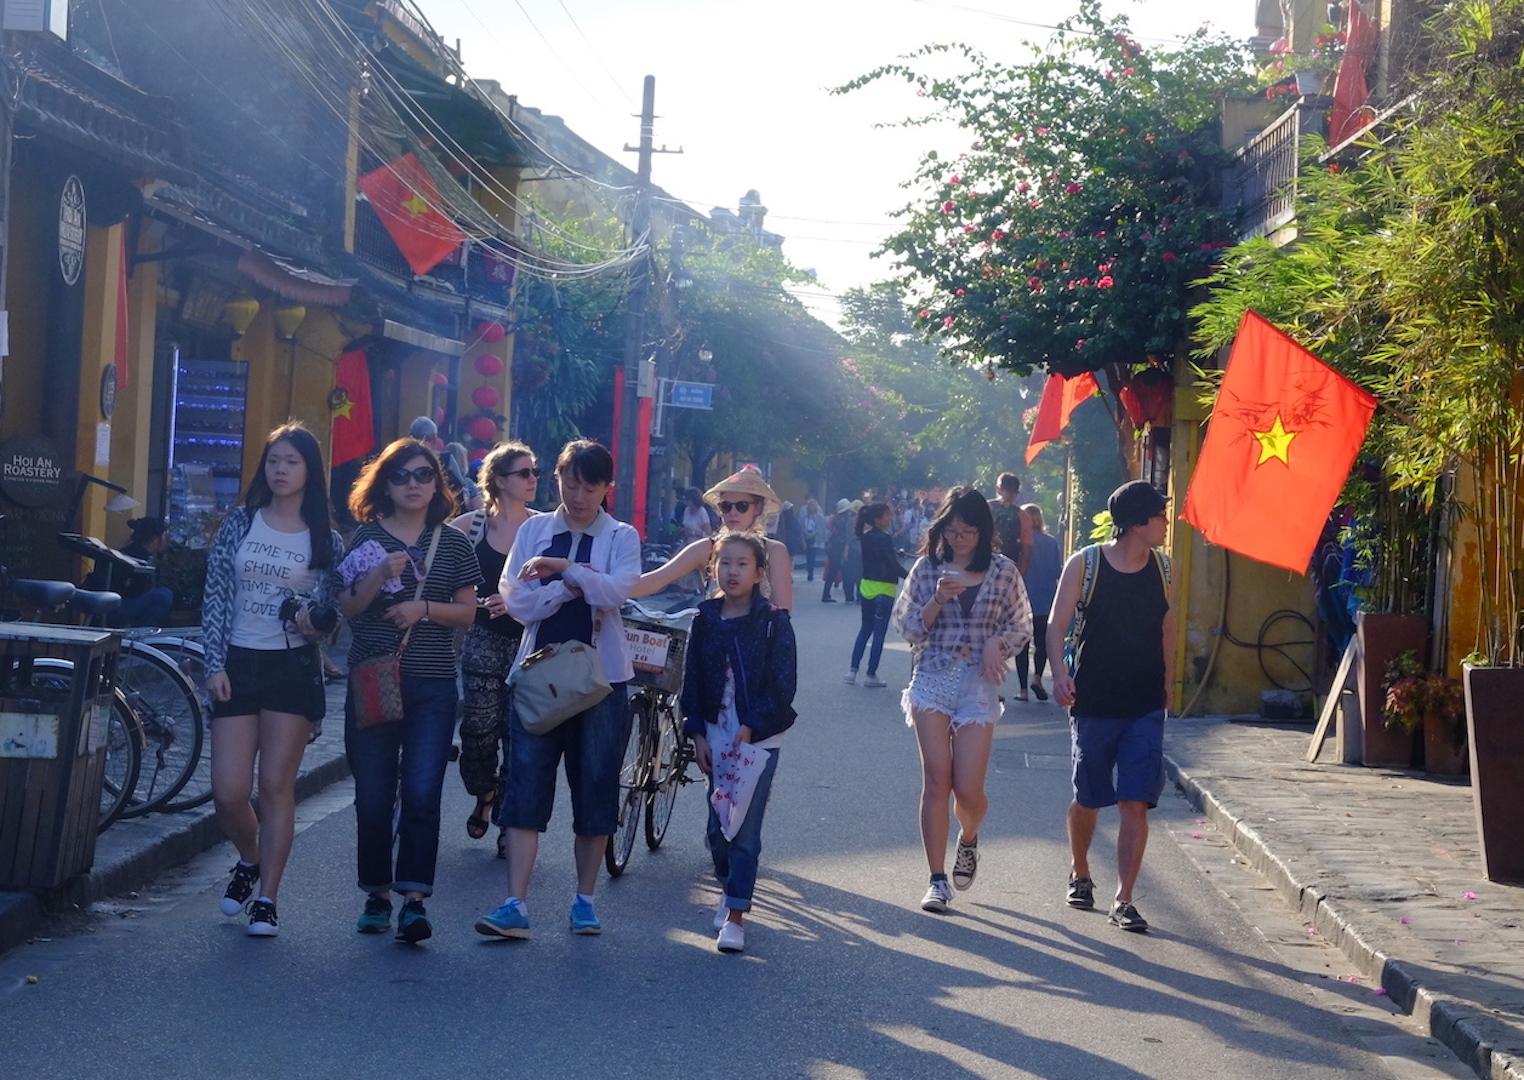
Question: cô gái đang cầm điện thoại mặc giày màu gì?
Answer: màu đen